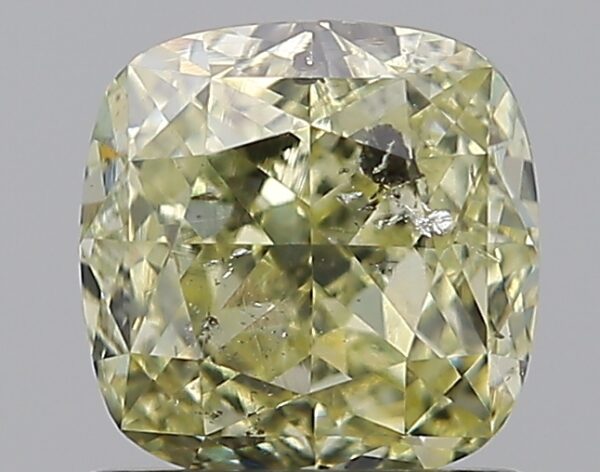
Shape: cushion
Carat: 1.3
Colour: FANCY
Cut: EX
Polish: VG
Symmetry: VG
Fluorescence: N
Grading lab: GIA
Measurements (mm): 5.84 x 5.84 x 4.08